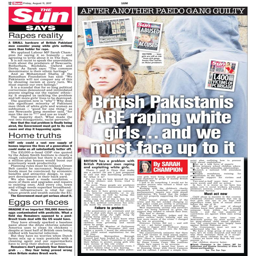
her article featured in the paper last week